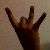
The image shows a hand gesture representing the number 8 in Indian Sign Language.